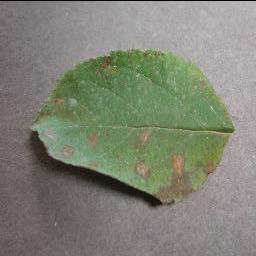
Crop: apple
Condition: cedar_rust